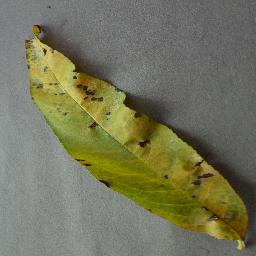
Label: Peach___Bacterial_spot